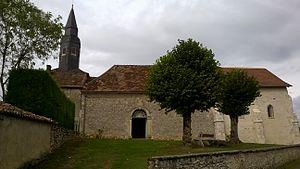
Cet article recense une partie des monuments historiques de la Vienne, en France.